The Man from Painted Post

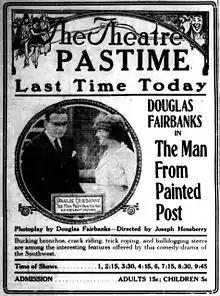
Newspaper advertisement

The Man from Painted Post is a 1917 American Western drama film produced by and starring Douglas Fairbanks. The scenario by Fairbanks is based on a short story "Silver Slippers" by Jackson Gregory. Joseph Henabery is the official director, with probably a lot of input by Fairbanks himself, and future director Victor Fleming is the cinematographer. A copy of the film survives in 16mm format.